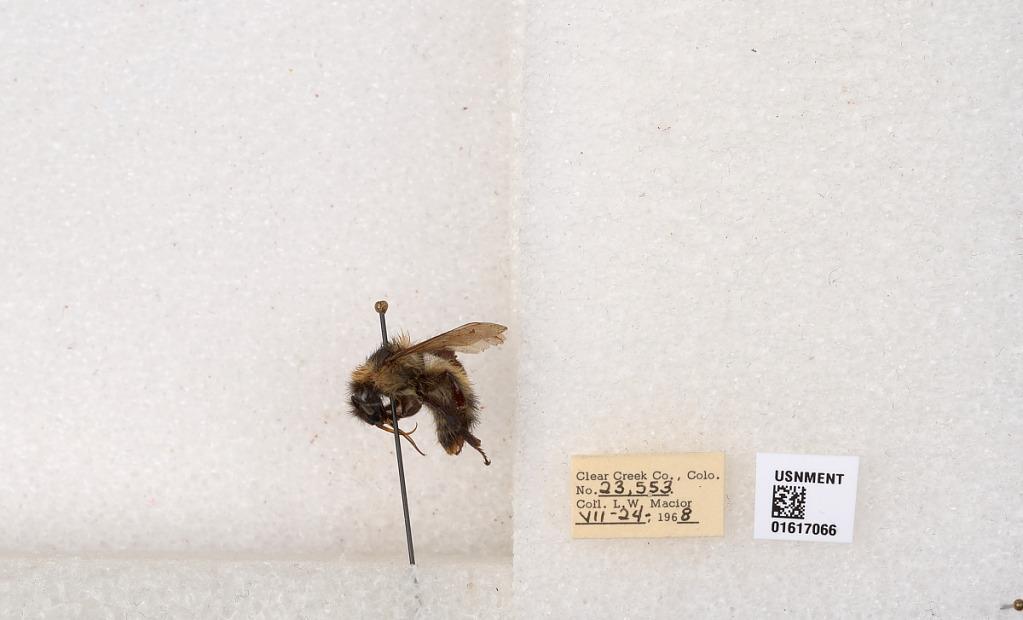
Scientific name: Bombus kirbyellus
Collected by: L. Macior
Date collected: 1968-7-24
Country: United States
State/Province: Colorado
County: Clear Creek
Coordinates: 39.6891, -105.644